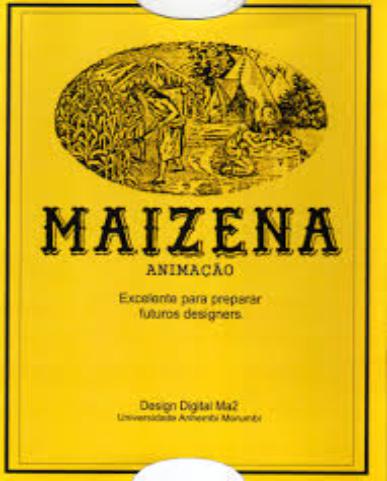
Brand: Maizena
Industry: Food